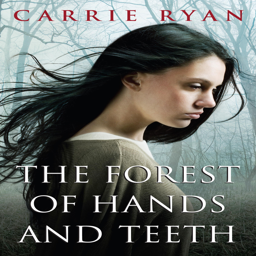
wallpaper with a portrait titled book cover